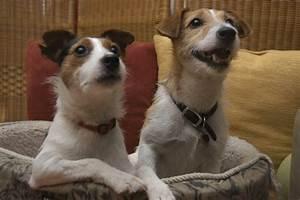
dog